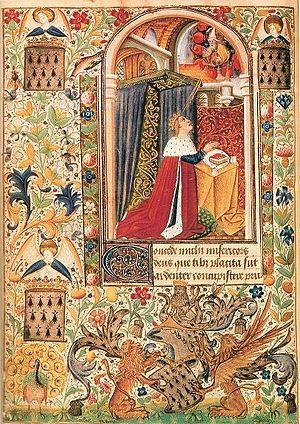
Le livre d'heures de Pierre II de Bretagne est un livre d'heures composé en 1455-1457 et commandé par Pierre II, dit le Simple, duc de Bretagne. Ce manuscrit enluminé est conservé à la Bibliothèque nationale de France à Paris. Il suit la liturgie des Heures de Nantes et de Paris et il est composé de 177 feuillets de 19 cm sur 13 cm. Il est illustré de cinquante miniatures et de vignettes dans les bordures.
Pierre II dit le Simple, né le 7 juillet 1418, mort le 22 septembre 1457 à Nantes, duc de Bretagne de 1450 à 1457, fils de Jean V, duc de Bretagne, et de Jeanne de France.